Northern Ireland

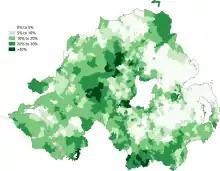
Percentage of people aged 3+ claiming to have some ability in Irish in the 2011 census

Northern Ireland consists of six historic counties: County Antrim, County Armagh, County Down, County Fermanagh, County Londonderry, and County Tyrone.